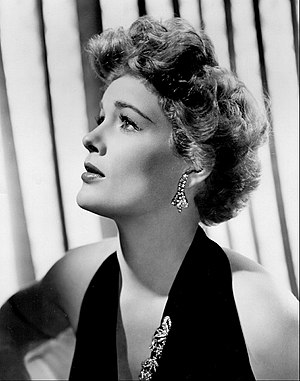
Jean Hagen
Foto af Jean Hagen fra tv-komedieserien Danny Thomas Show.
Jean Hagen var en amerikansk filmskuespiller.